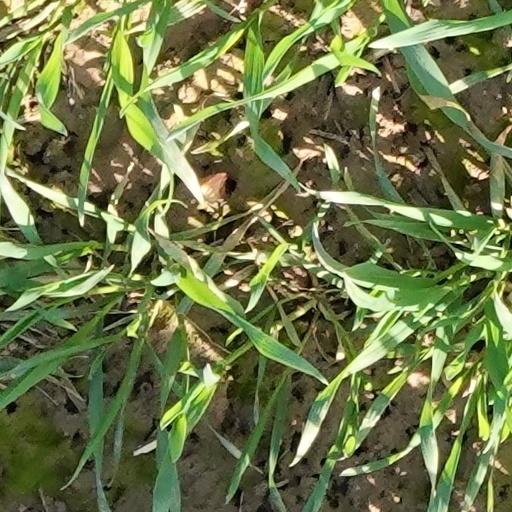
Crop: wheat